Wenzhou South railway station

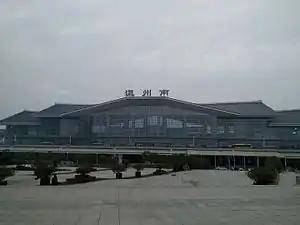
Wenzhounan railway station façade in 2016

Wenzhounan (Wenzhou South) railway station is a railway station located in Ouhai District, Wenzhou, Zhejiang Province, China, on the Wenzhou–Fuzhou railway, Ningbo–Taizhou–Wenzhou railway, and Jinhua–Wenzhou high-speed railway which are operated by China Railway Shanghai Group, China Railway Corporation.